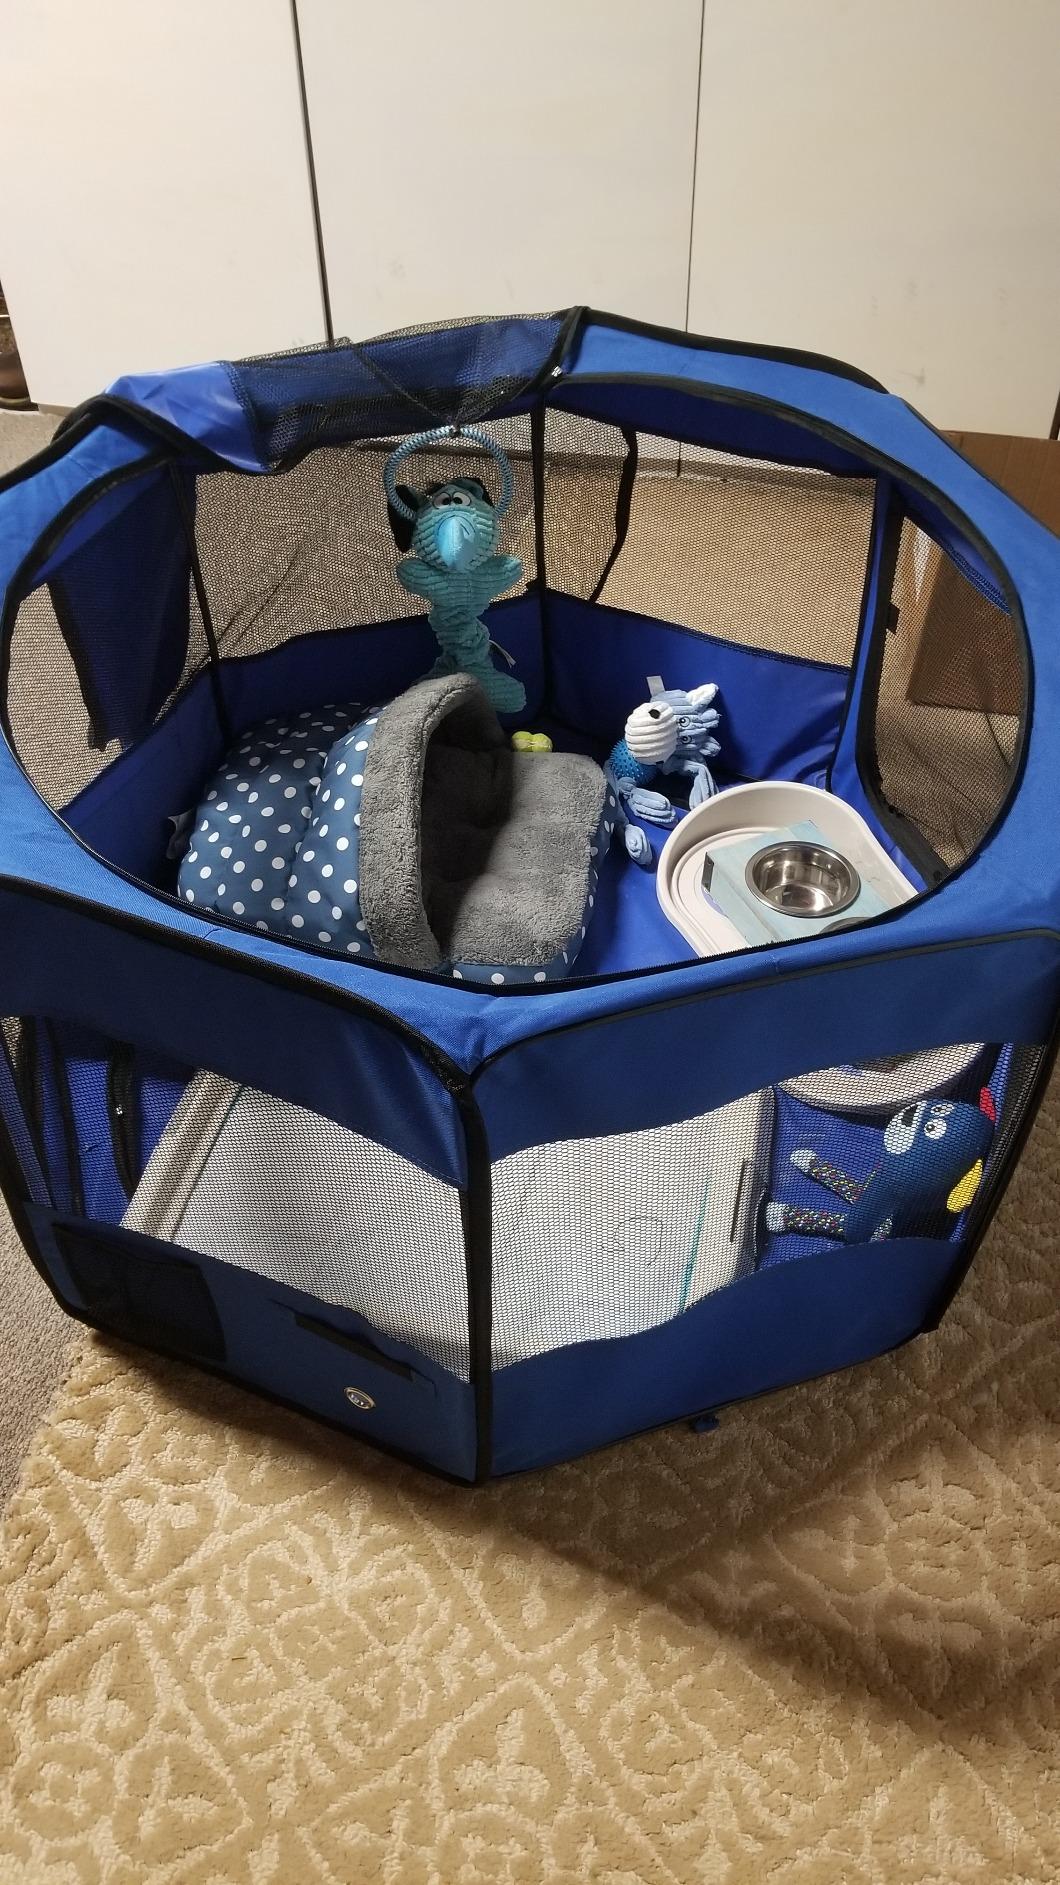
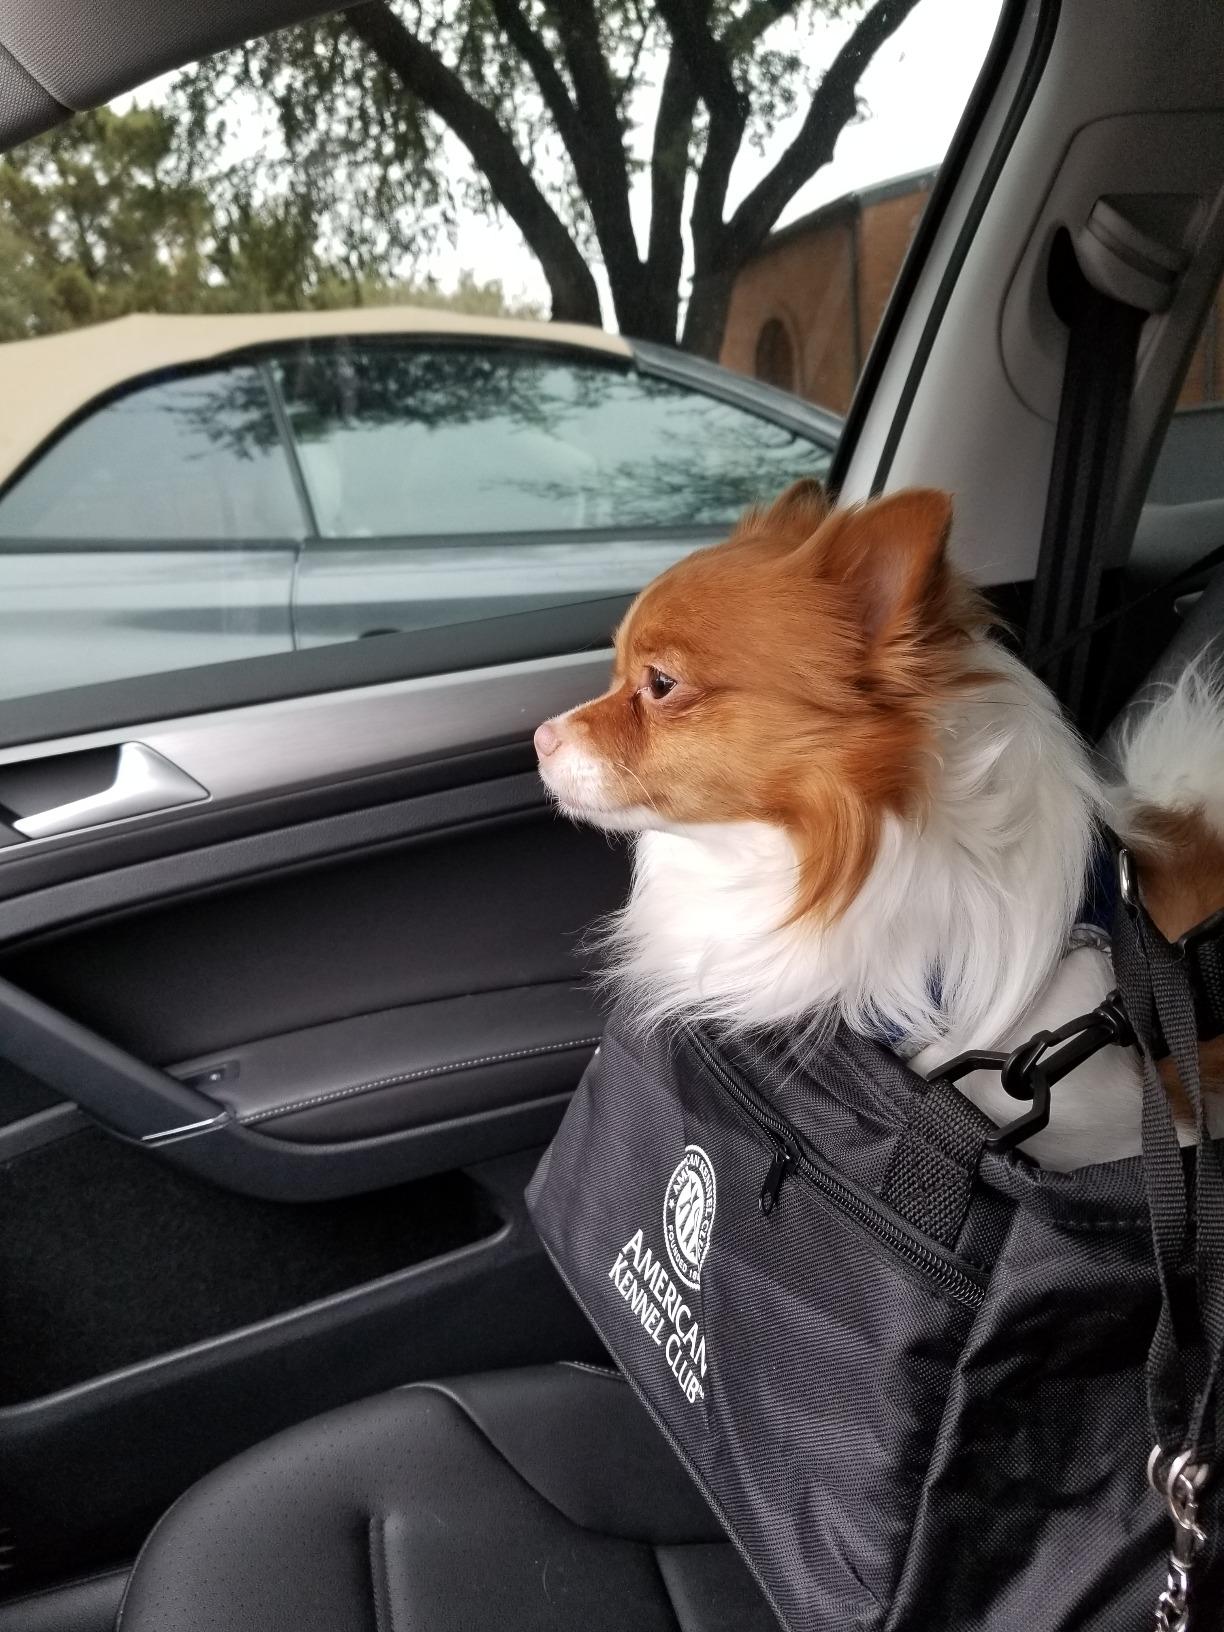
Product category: items_kennel
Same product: no